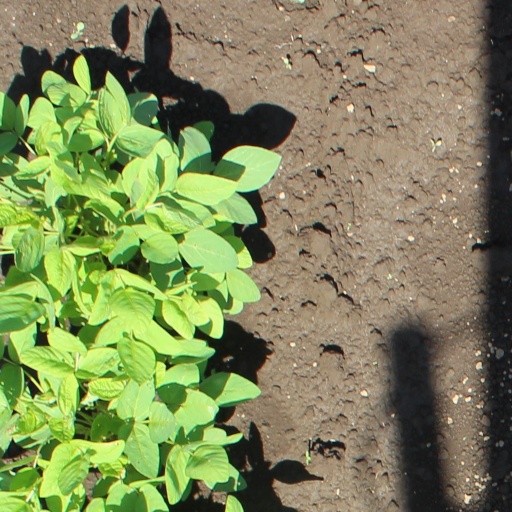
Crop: soybean